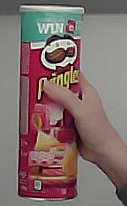
Product: pringles_original